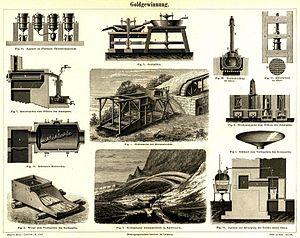
Une mine d'or est un site d'extraction d'or ou de minerai à partir duquel de l'or pourra être extrait. Il existe des techniques variées pour extraire l'or du sous-sol ou des sédiments de cours d'eau.